Buondelmonte de' Buondelmonti

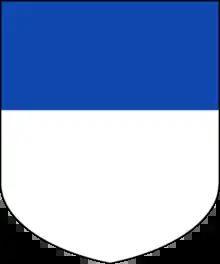
Coat of arms of the Buondelmonti family (XIII sec.).

In various chronicles of Florence, the events leading to Buondelmonte's murder are generally described as follows. He had been involved in a brawl with a person attending a celebration held by the prominent Amidei family. In restitution, it was decided by the families that Buondelmonte would be engaged to marry a maiden from the Amidei family. On the engagement day, with the family arrayed outside, the young man insolently rode past the Amidei household, and instead pledged to marry a maiden from the Guelph and aristocratic Donati family.